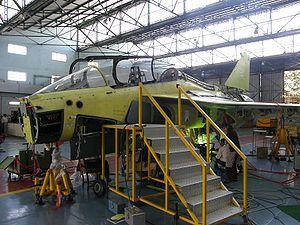
Le HAL LCA Tejas est un avion multirôle monoplace développé par l'Inde appartenant, selon la presse indienne, à la catégorie des avions de chasse de la 4ᵉ génération. Le premier avion de série a été livré le 17 janvier 2015, une version non définitive de la tranche SP1.